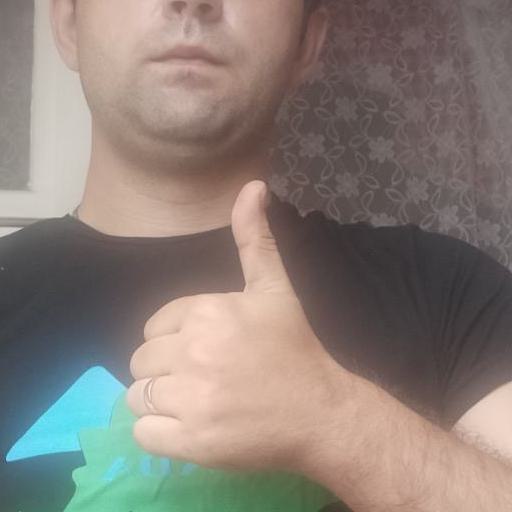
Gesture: like